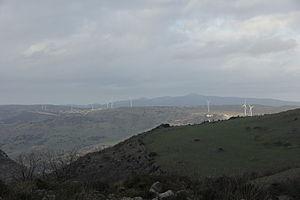
L'énergie éolienne est devenue une source d'énergie assez importante en Italie : l'éolien produisait 7 % de l'électricité du pays en 2019 et couvrait 5,7 % de la consommation électrique italienne en 2017-18.